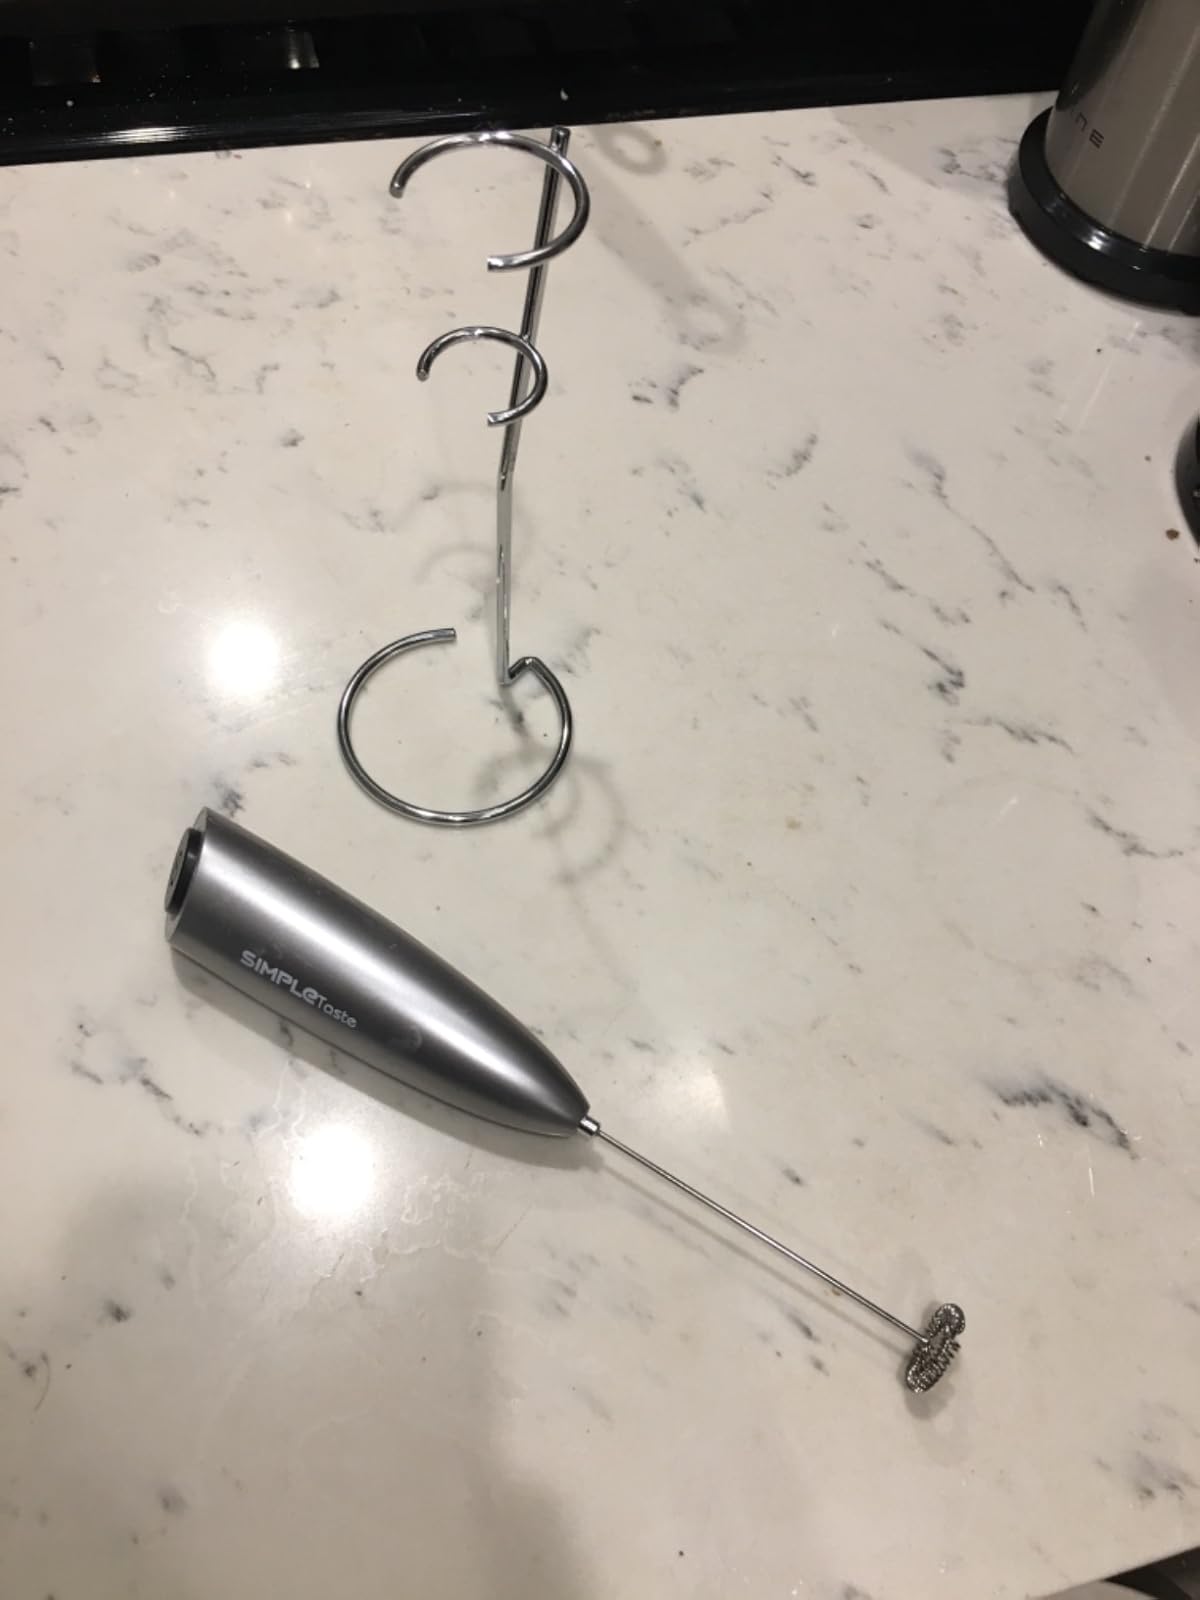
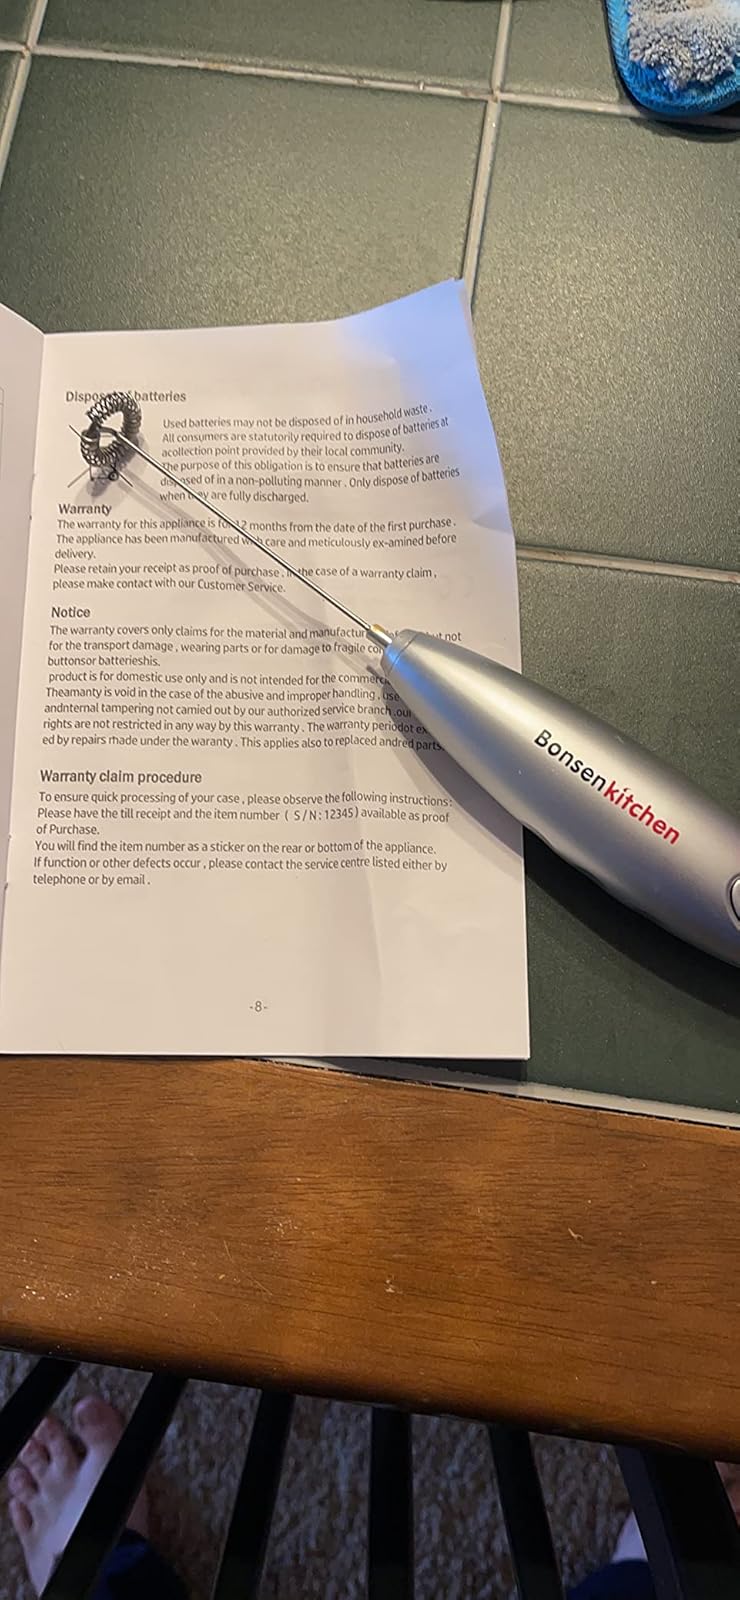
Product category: items_mixer
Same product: no